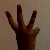
The image shows a hand gesture representing the number 6 in Indian Sign Language.